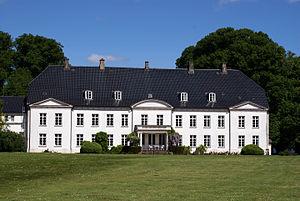
Charles de Hesse-Cassel, landgrave de Hesse-Cassel, né le 19 décembre 1744 à Cassel et mort le 17 août 1836 au château de Louisenlund à Güby, est un prince allemand de la maison de Hesse, beau-frère de Christian VII de Danemark et gouverneur de la couronne danoise dans les duchés.
Louisenlund est un gymnasium mixte allemand fort réputé avec internat situé dans le château, ancienne résidence du prince Charles de Hesse-Cassel et de son épouse, née princesse Louise de Danemark, en hommage à laquelle il est nommé. Il se trouve dans le territoire de la commune de Güby, derrière la forêt qui borde le bras de la mer Baltique, la Schlei, entre Schleswig et Eckernförde.
Güby est une commune de l'arrondissement de Rendsburg-Eckernförde, Land de Schleswig-Holstein.